Robot fetishism

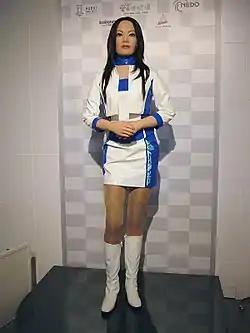
An Actroid manufactured by Kokoro Company Ltd.

Robot fetishism (also ASFR, technosexuality, robosexuality, and robophilia) is a fetishistic attraction to humanoid robots; also to people acting like robots or people dressed in robot costumes. A less common fantasy involves transformation into a robot. In these ways, it is similar to agalmatophilia, which involves attraction to or transformation into statues or mannequins.